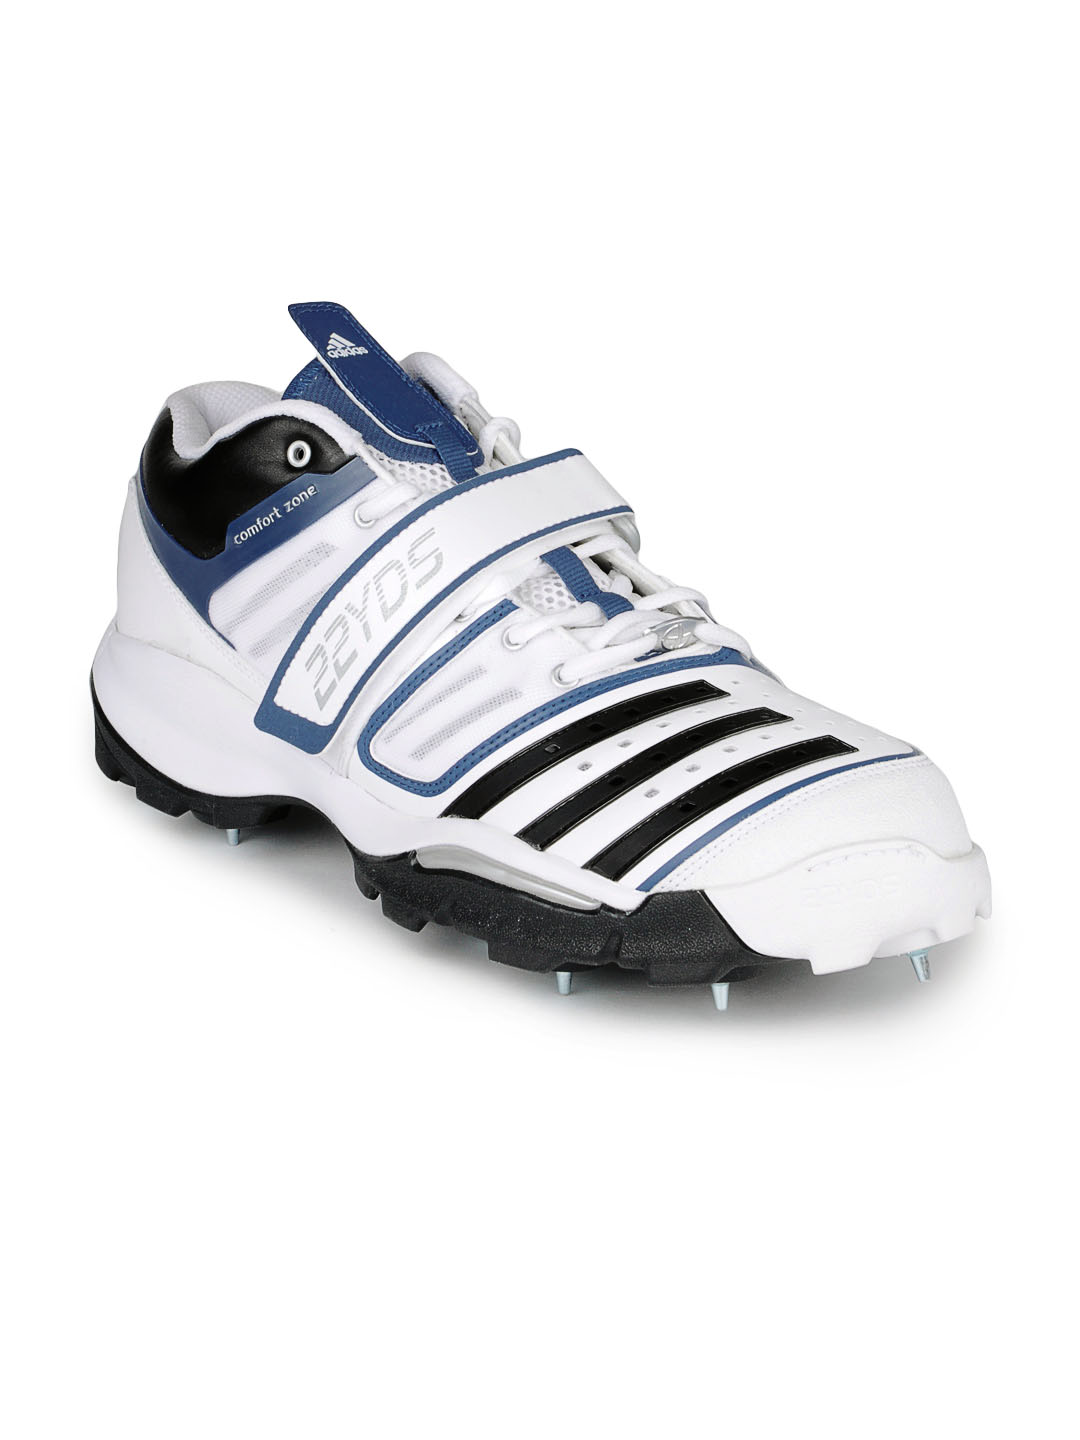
ADIDAS Men White Twenty2 Yds Sports Shoes
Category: Footwear / Shoes / Sports Shoes
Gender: Men
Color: White
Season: Summer 2013
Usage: Sports